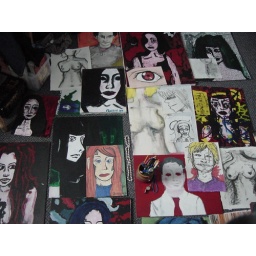
as seen on my bedroom floor back in Madbury, New Hampshire.